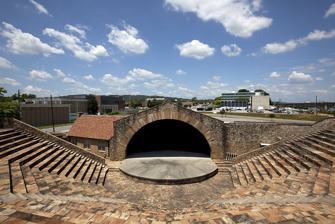
Building: Mort Glosser Amphitheater
Country: United States of America
Year built: 1935
United States historic place Legion Park Bowl U.S. National Register of Historic Places The amphitheater in 2010 Show map of Alabama Show map of the United States Location 336 1st St., S., Gadsden, Alabama Coordinates 34°0′30″N 86°0′5″W / 34.00833°N 86.00139°W / 34.00833; -86.00139 Area 1 acre (0.40 ha) Built 1935 ( 1935 ) Architect Paul W. Hofferbert Architectural style English Picturesque NRHP reference No. 88001581 Added to NRHP September 28, 1988 Mort Glosser Amphitheater (formerly known as the Legion Park Bowl and Gadsden Municipal Amphitheatre ) is an amphitheatre in Gadsden, Alabama , United States.  Built in 1935, it was added to the National Register of Historic Places in 1988. History The amphitheater was constructed in 1934–35 by the Works Progress Administration .  It was built alongside the Gadsden Municipal Auditorium along the Coosa River . Originally owned by the American Legion and named Legion Park Bowl, it was used during World War II as a USO entertainment center for soldiers stationed locally at Camp Sibert . Outside of wartime, it hosted boxing matches, concerts, plays, haunted houses, and political rallies, among other events. The City of Gadsden purchased the amphitheater in 1986 and began restoration of the facility. It was renamed to honor Dr. Mort Glosser, a longtime band director at Gadsden High School (1936-1959) and later superintendent of Gadsden City Schools , retiring in 1975. Architecture Designed by local architect Paul W. Hofferbert, the amphitheater was constructed using stone quarried from Lookout Mountain .  The seating area is a half- hexagon with the stage on the north end.  The stage is partially covered by a timber-frame proscenium arch finished with stone.  A club room, rectangular with a steeply pitched roof, sits to the northwest of the stage.  Entrances to the amphitheater are behind the seating area, with a hexagonal gatehouse, and a lower entrance next to the club room, accessible through a stone-walled courtyard. The amphitheater seats 1600. References